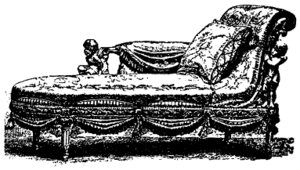
Chaiselong
En chaiselong i Louis XVI stil
Chaiselong er en polstret hvilestol, der er så lang, at den støtter benene.